Whispers in a Dream

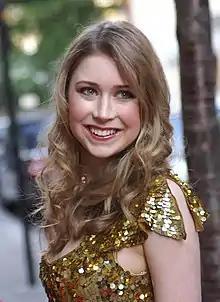
Hayley Westenra

"Whispers in a Dream" is a Christian hymn, written in 2011, by Christchurch Anglican soprano and songwriter, Hayley Westenra. It was recorded as the first song on the international album "Paradiso". It was released worldwide on 18 April 2011, beginning with New Zealand.